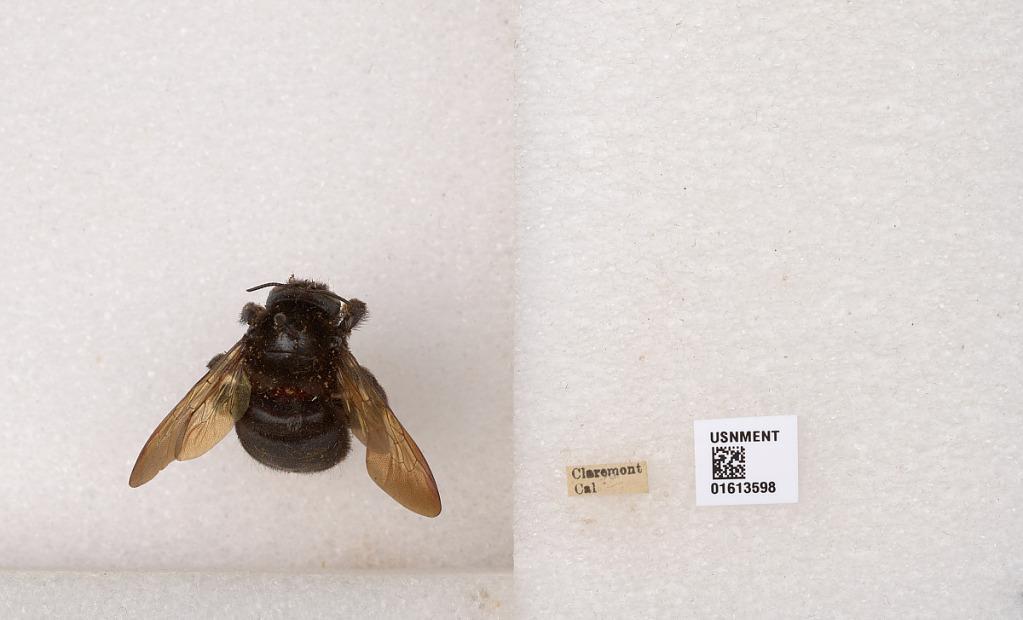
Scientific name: Xylocopa (Neoxylocopa) varipuncta Patton
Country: United States
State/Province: California
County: Los Angeles
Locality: Claremont
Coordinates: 34.0967, -117.72